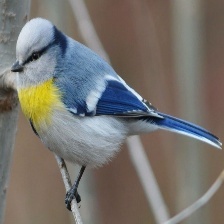
Species: AZURE TIT
Scientific name: CYANISTES CYANUS